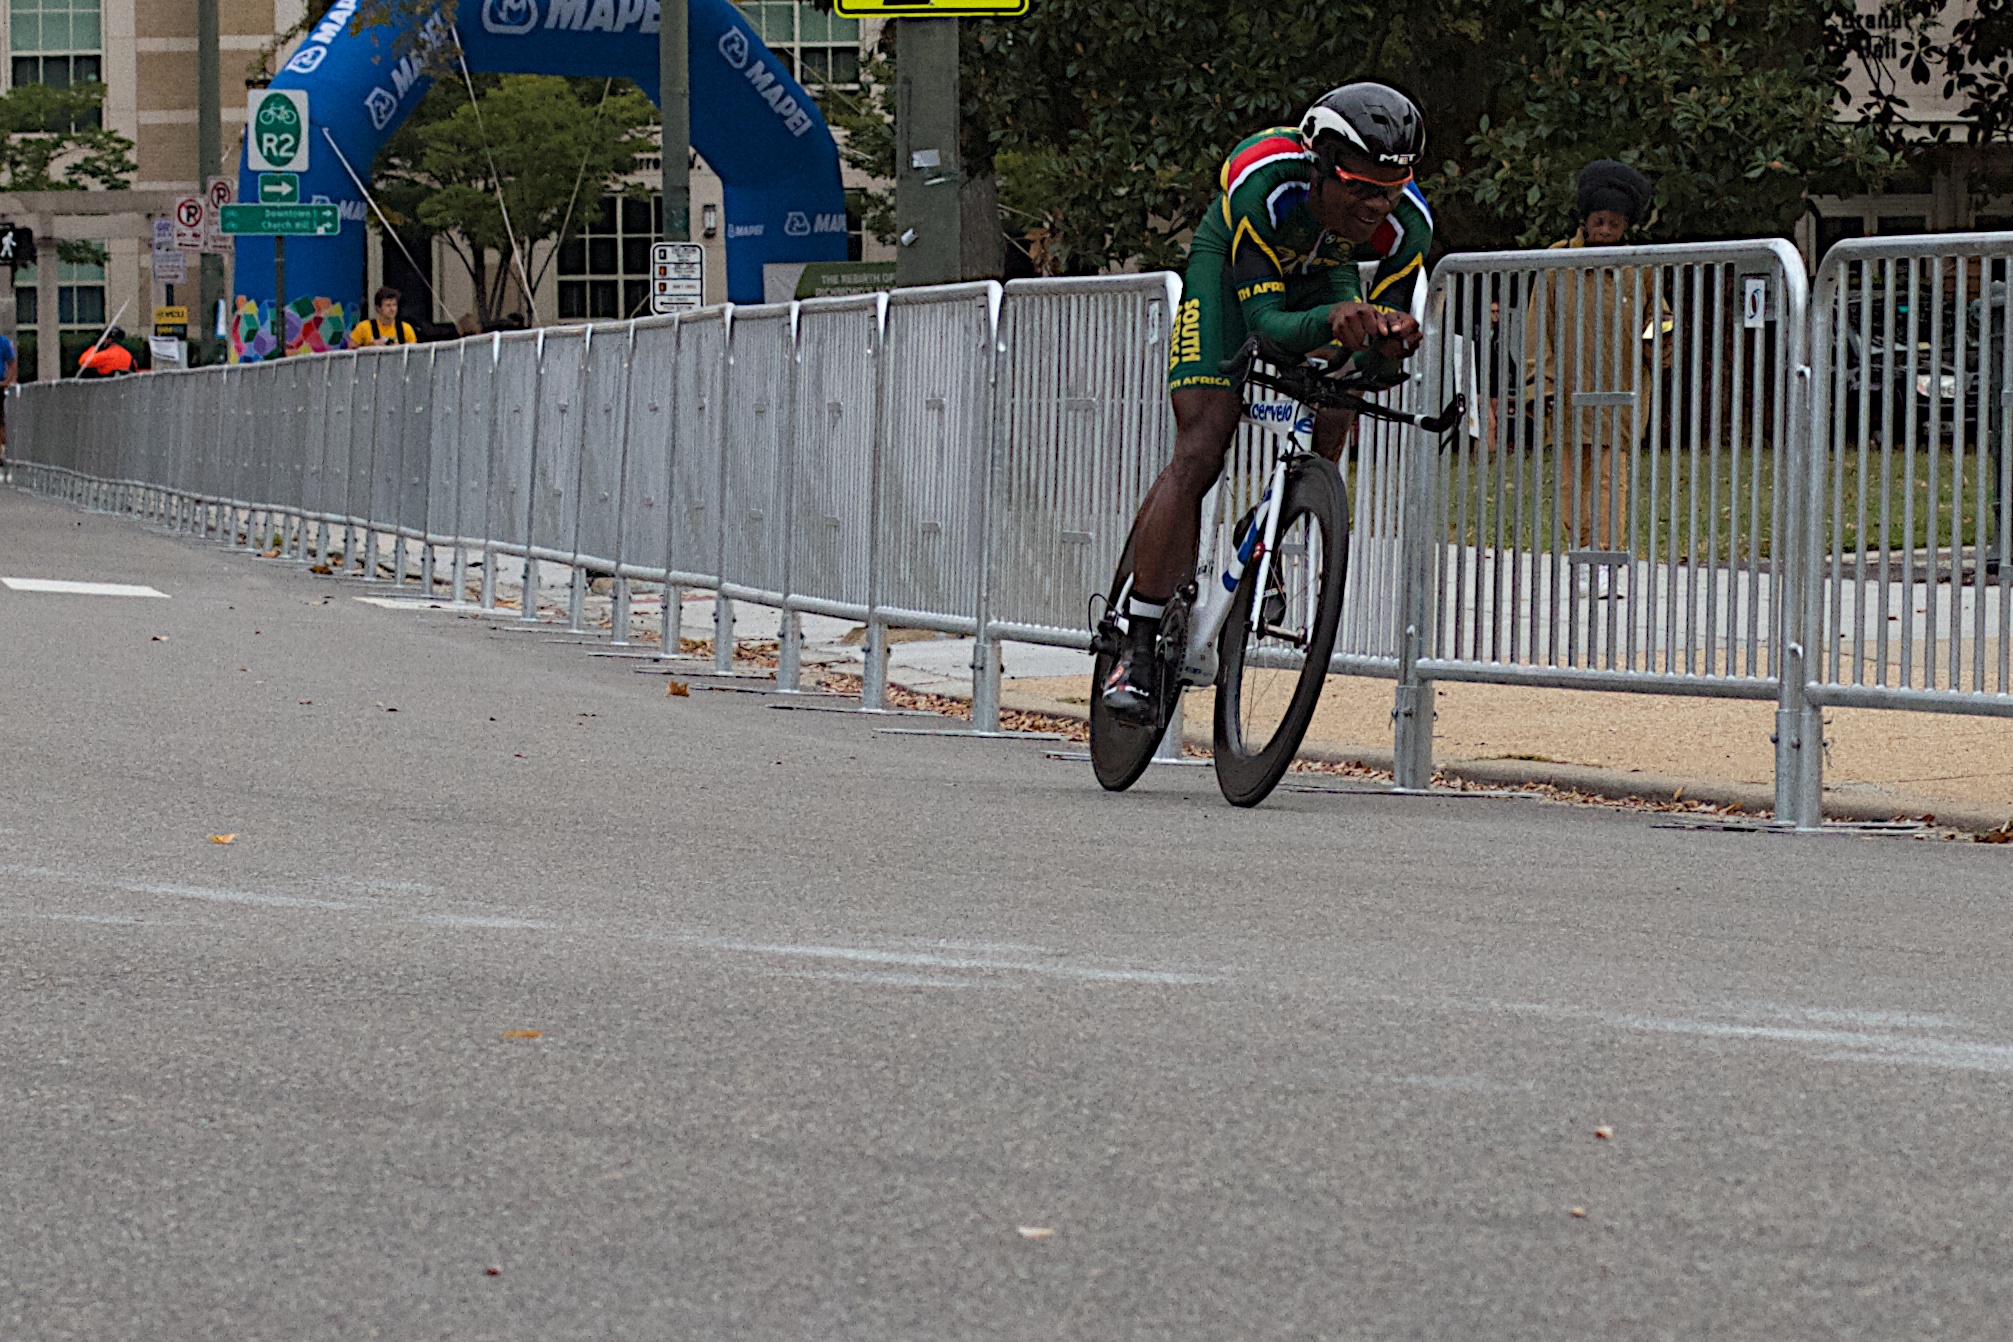
bicycle, recreation, vehicle, lane, sports equipment, mountain bike, cycling, race, sports, racing, endurance, vcubrb, theworldsatvcu, road cycling, outdoor recreation, cycle sport, cyclo cross, bicycle racing, bicycle motocross, endurance sports, road bicycle racing, duathlon